Nargis (film)

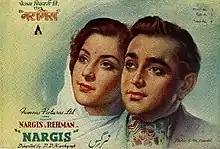

Nargis is a 1946 Hindi language romantic drama film directed by D.D. Kashyap, starring David Abraham, Nargis, and Rehman.